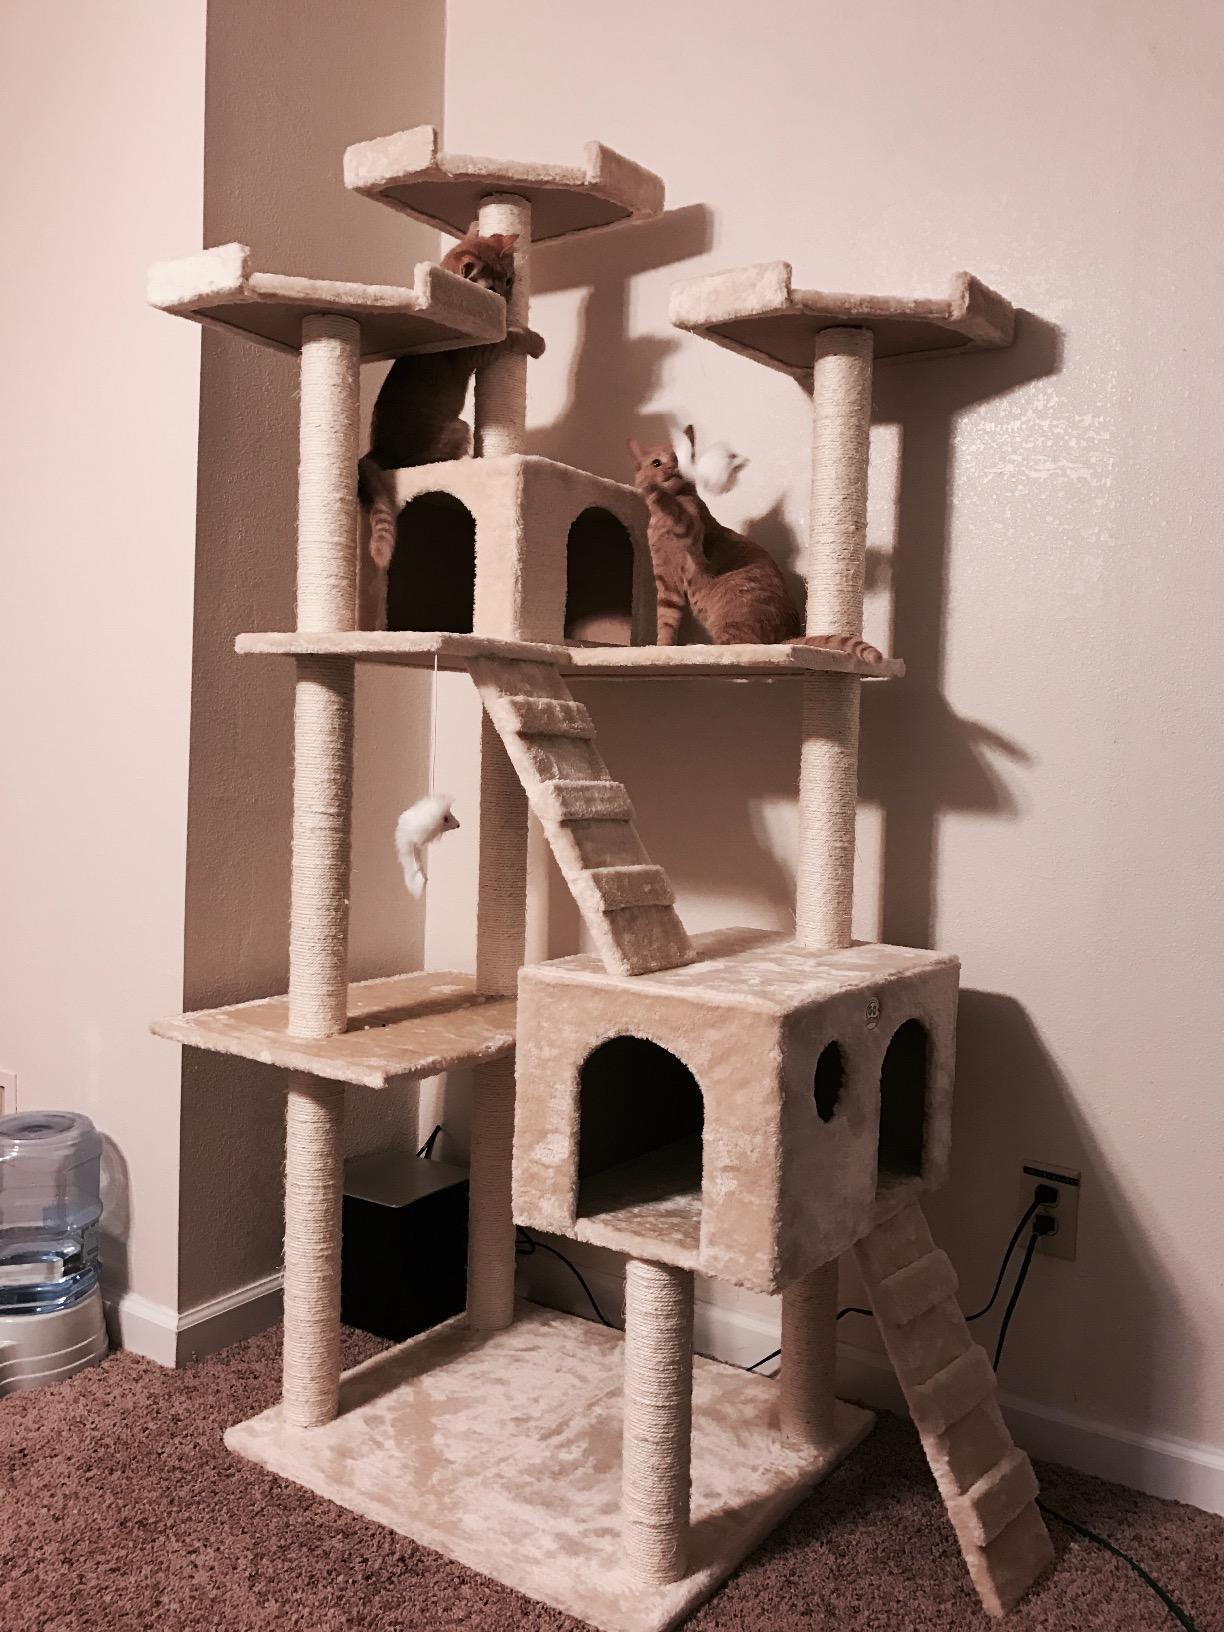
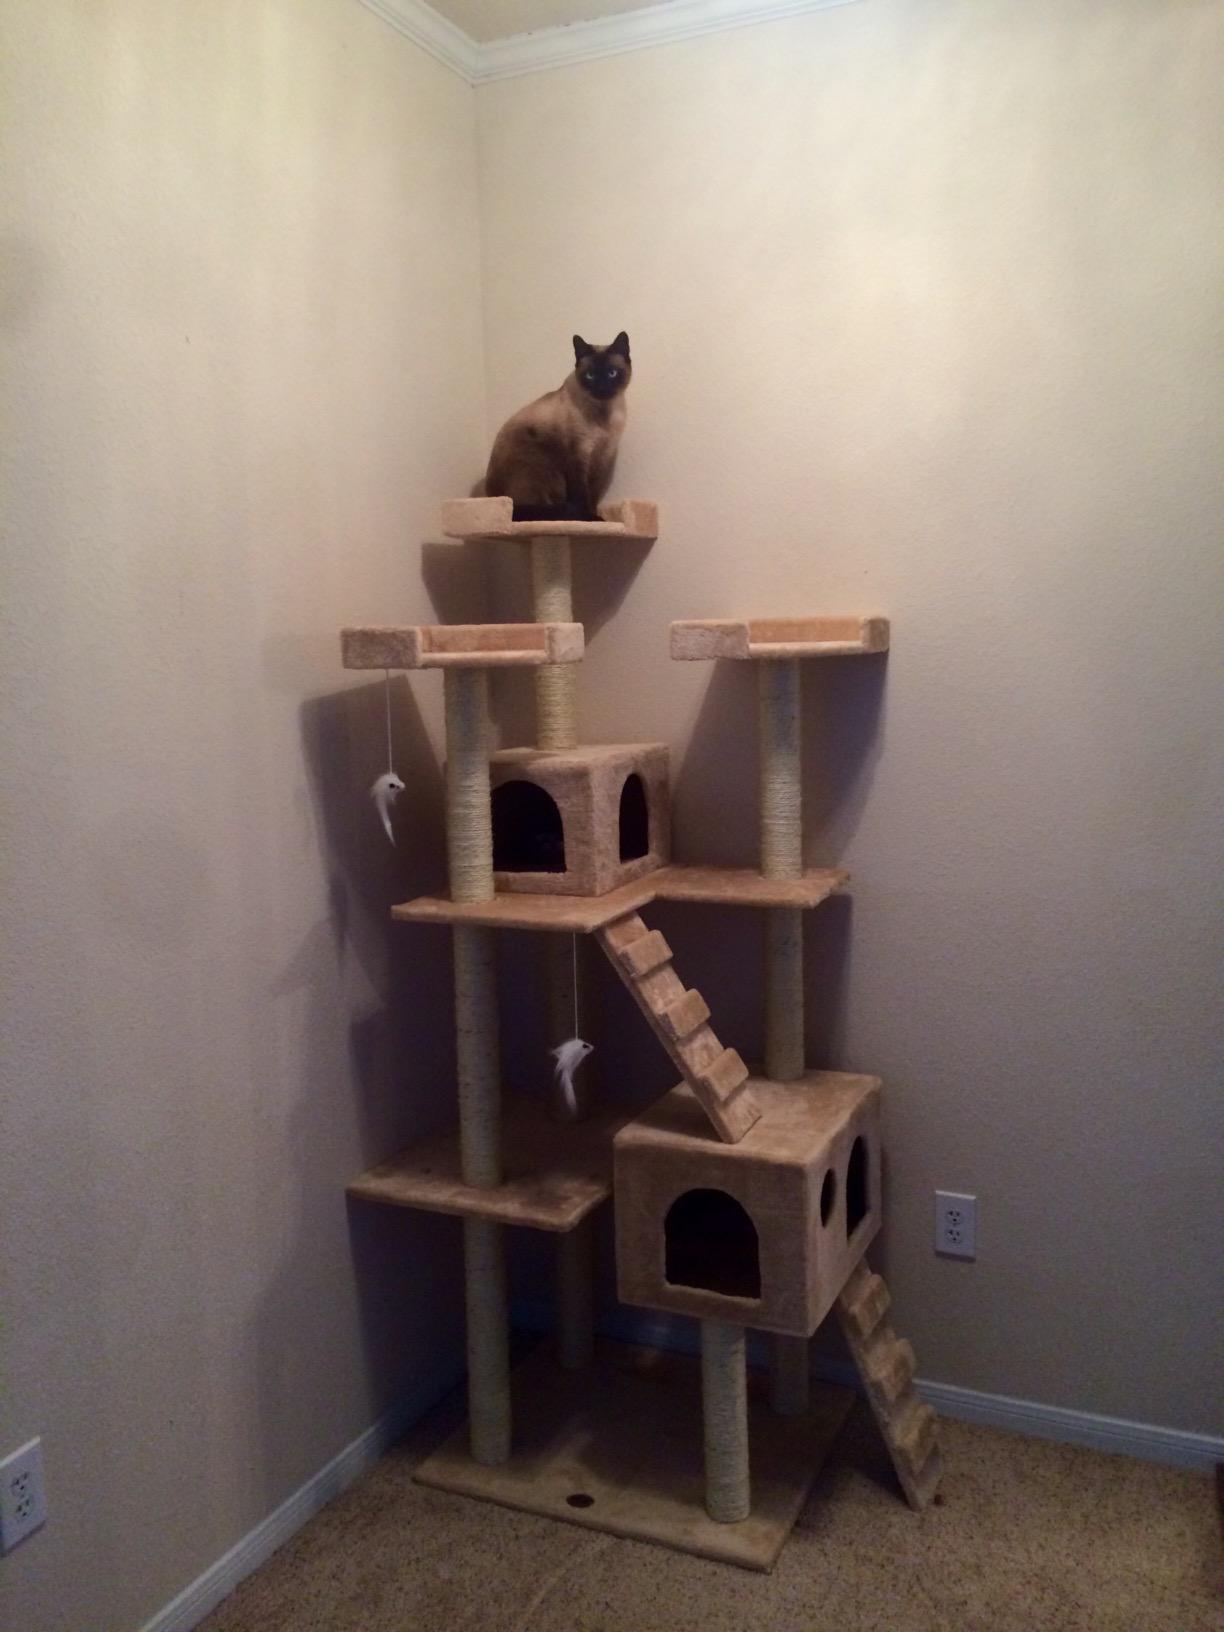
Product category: items_cat tree
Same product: yes